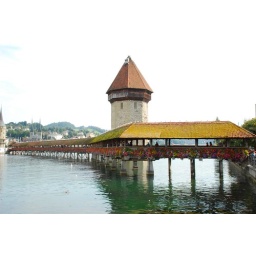
The oldest wooden bridge in Europe...Chapel Bridge....a beauty in itself....a timeless wonder. Notice the row of pigeons on the roof-top